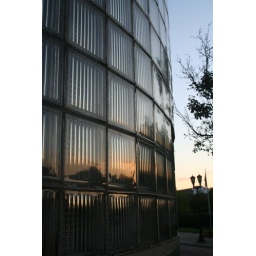
The sun sets, reflecting in the glass wall of the Loft in downtown Kent.